Lungi Dance

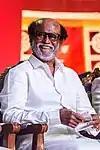
Actor Rajinikanth in 2018

The song was composed by Yo Yo Honey Singh, as a tribute to Indian movie actor Rajinikanth.